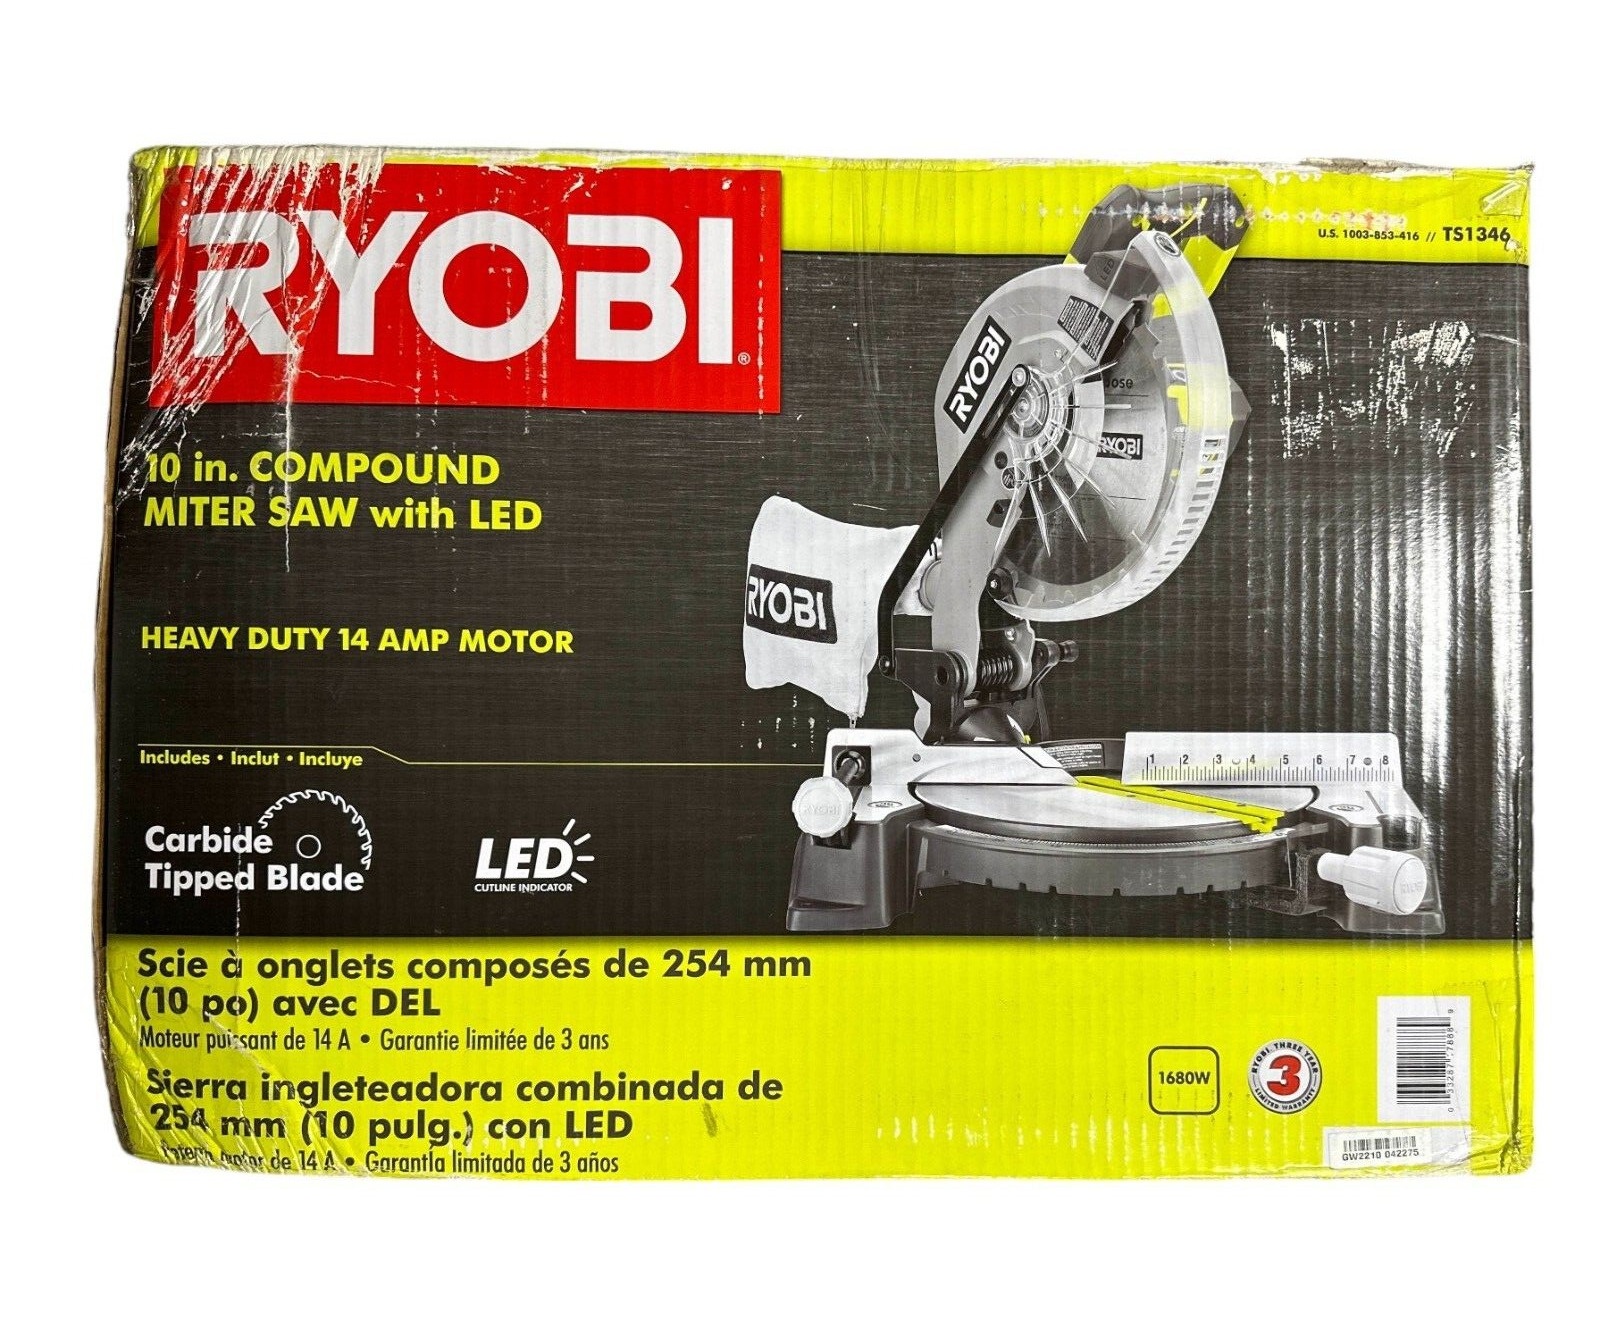
RYOBI TS1346 10" Compound Miter Saw with LED -OPEN BOX-
Brand: Ryobi
RYOBI TS1346 10" Compound Miter Saw with LED Listed with ExportYourStore.com
Category: Hardware > Tools > Saws > Miter Saws